Issoria eugenia

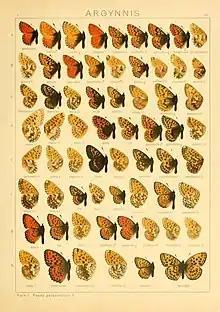
Issoria eugenia in Seitz 68e

"A. eugenia" Ev. (= "vega" Christ.) (68e) is similar to the preceding ( A. gemmata Btlr.); above with the general characteristics of the other smaller species of "Argynnis"; beneath like "gemmata" with abundant silver markings on the hindwing and in the apical area of the forewing, but the spots more rounded, the spot across the cell more tooth-like, the marginal spots not triangular but circular or ovate and a little removed from the edge. The ground-colour of the female is more greenish grey than reddish yellow. From South Siberia (Sajan, Irkutsk), Tibet (Hokow) and West China. — "genia" Fruhst.(68e) has the hindwing beneath paler, the silvery median spot across the cell is more produced distad, somewhat resembling in shape the same spot of "gemmata". The base of both wings above is much darker (brownish green in the female) and the black markings are stronger. From West China. — "rhea" Gr.-Grsh. has the same long silver-spot as "genia", but is brighter yellow above, the base of the wings being less dusted with black. Amdo. — "" Bang-H., from the central Altai, is paler and its markings are thinner. The female especially is lighter, and the black marginal band of the upperside is less prominent. Beneath the shorter silver-spot at once distinguished it from "genia". — Little is known of the habits of this species.